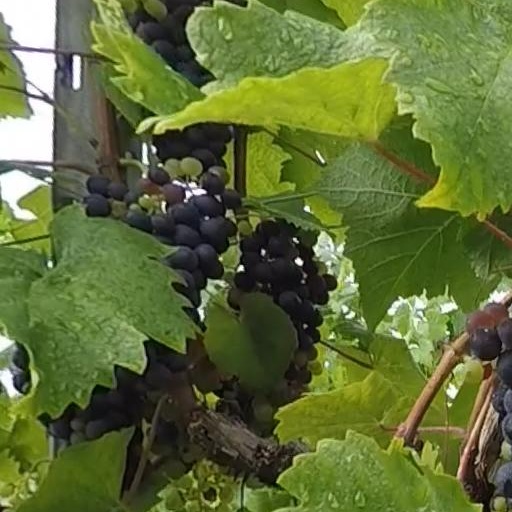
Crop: grape